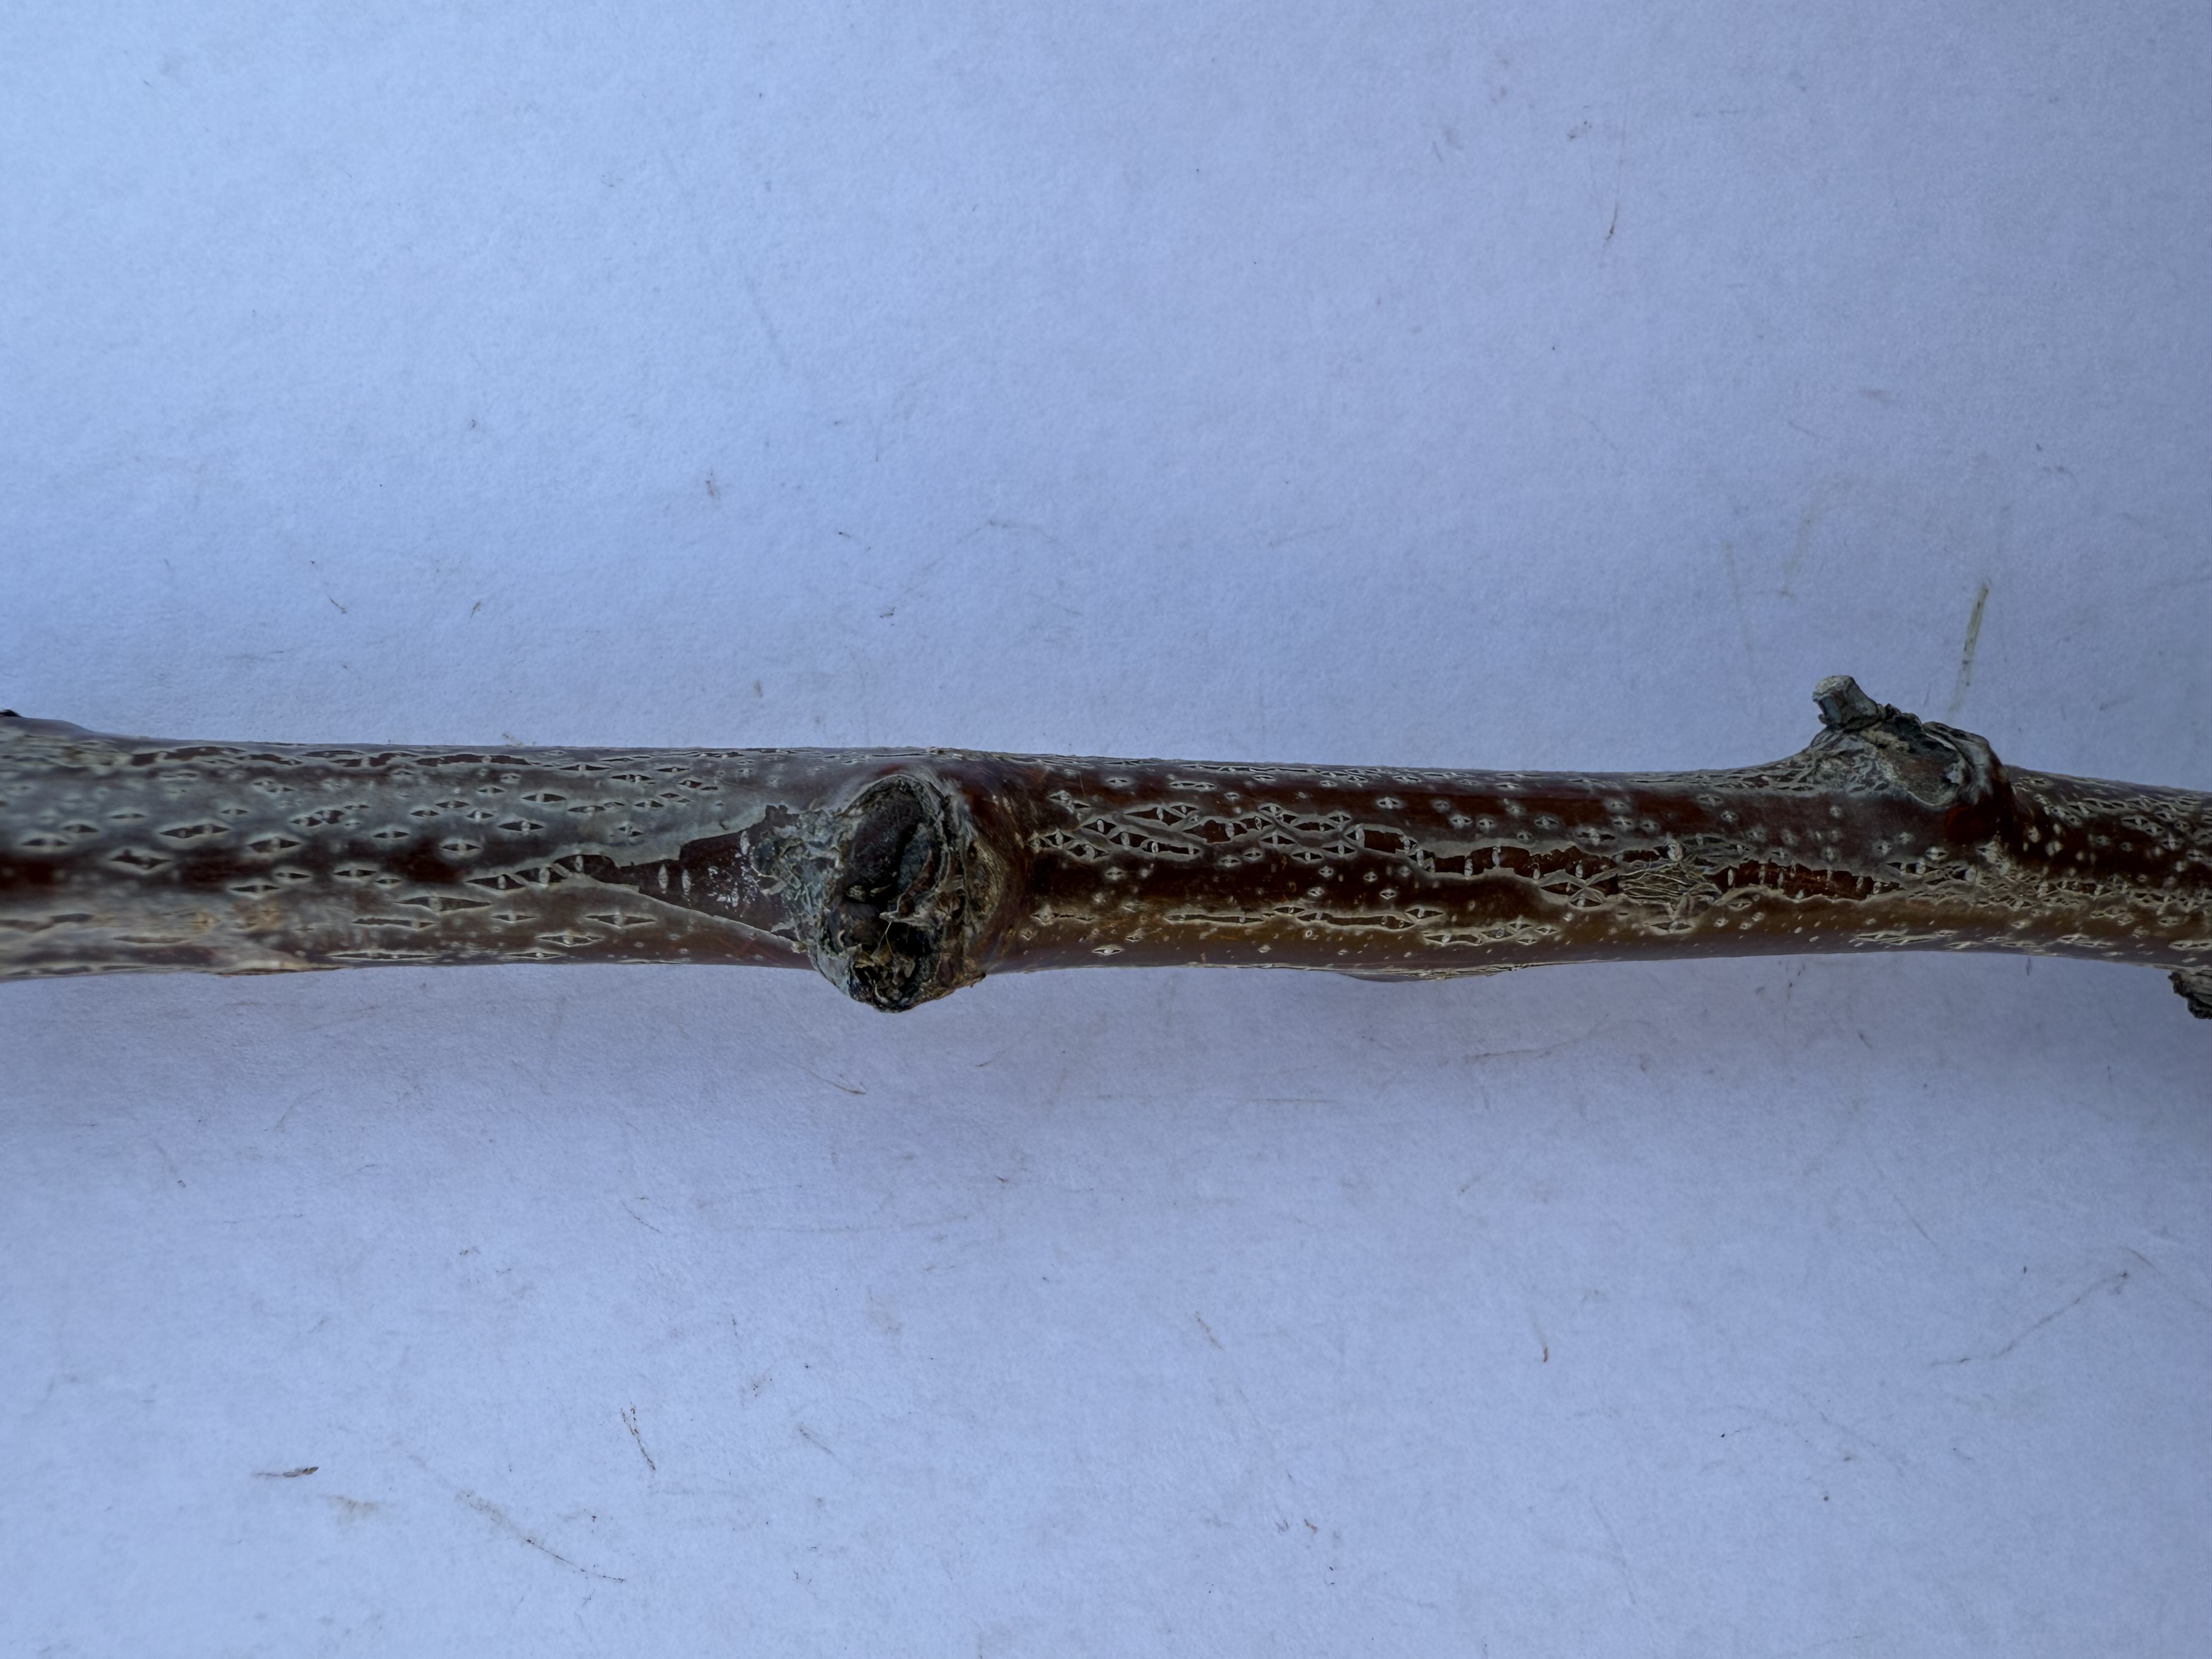
Variety: Sekerpare Apricot